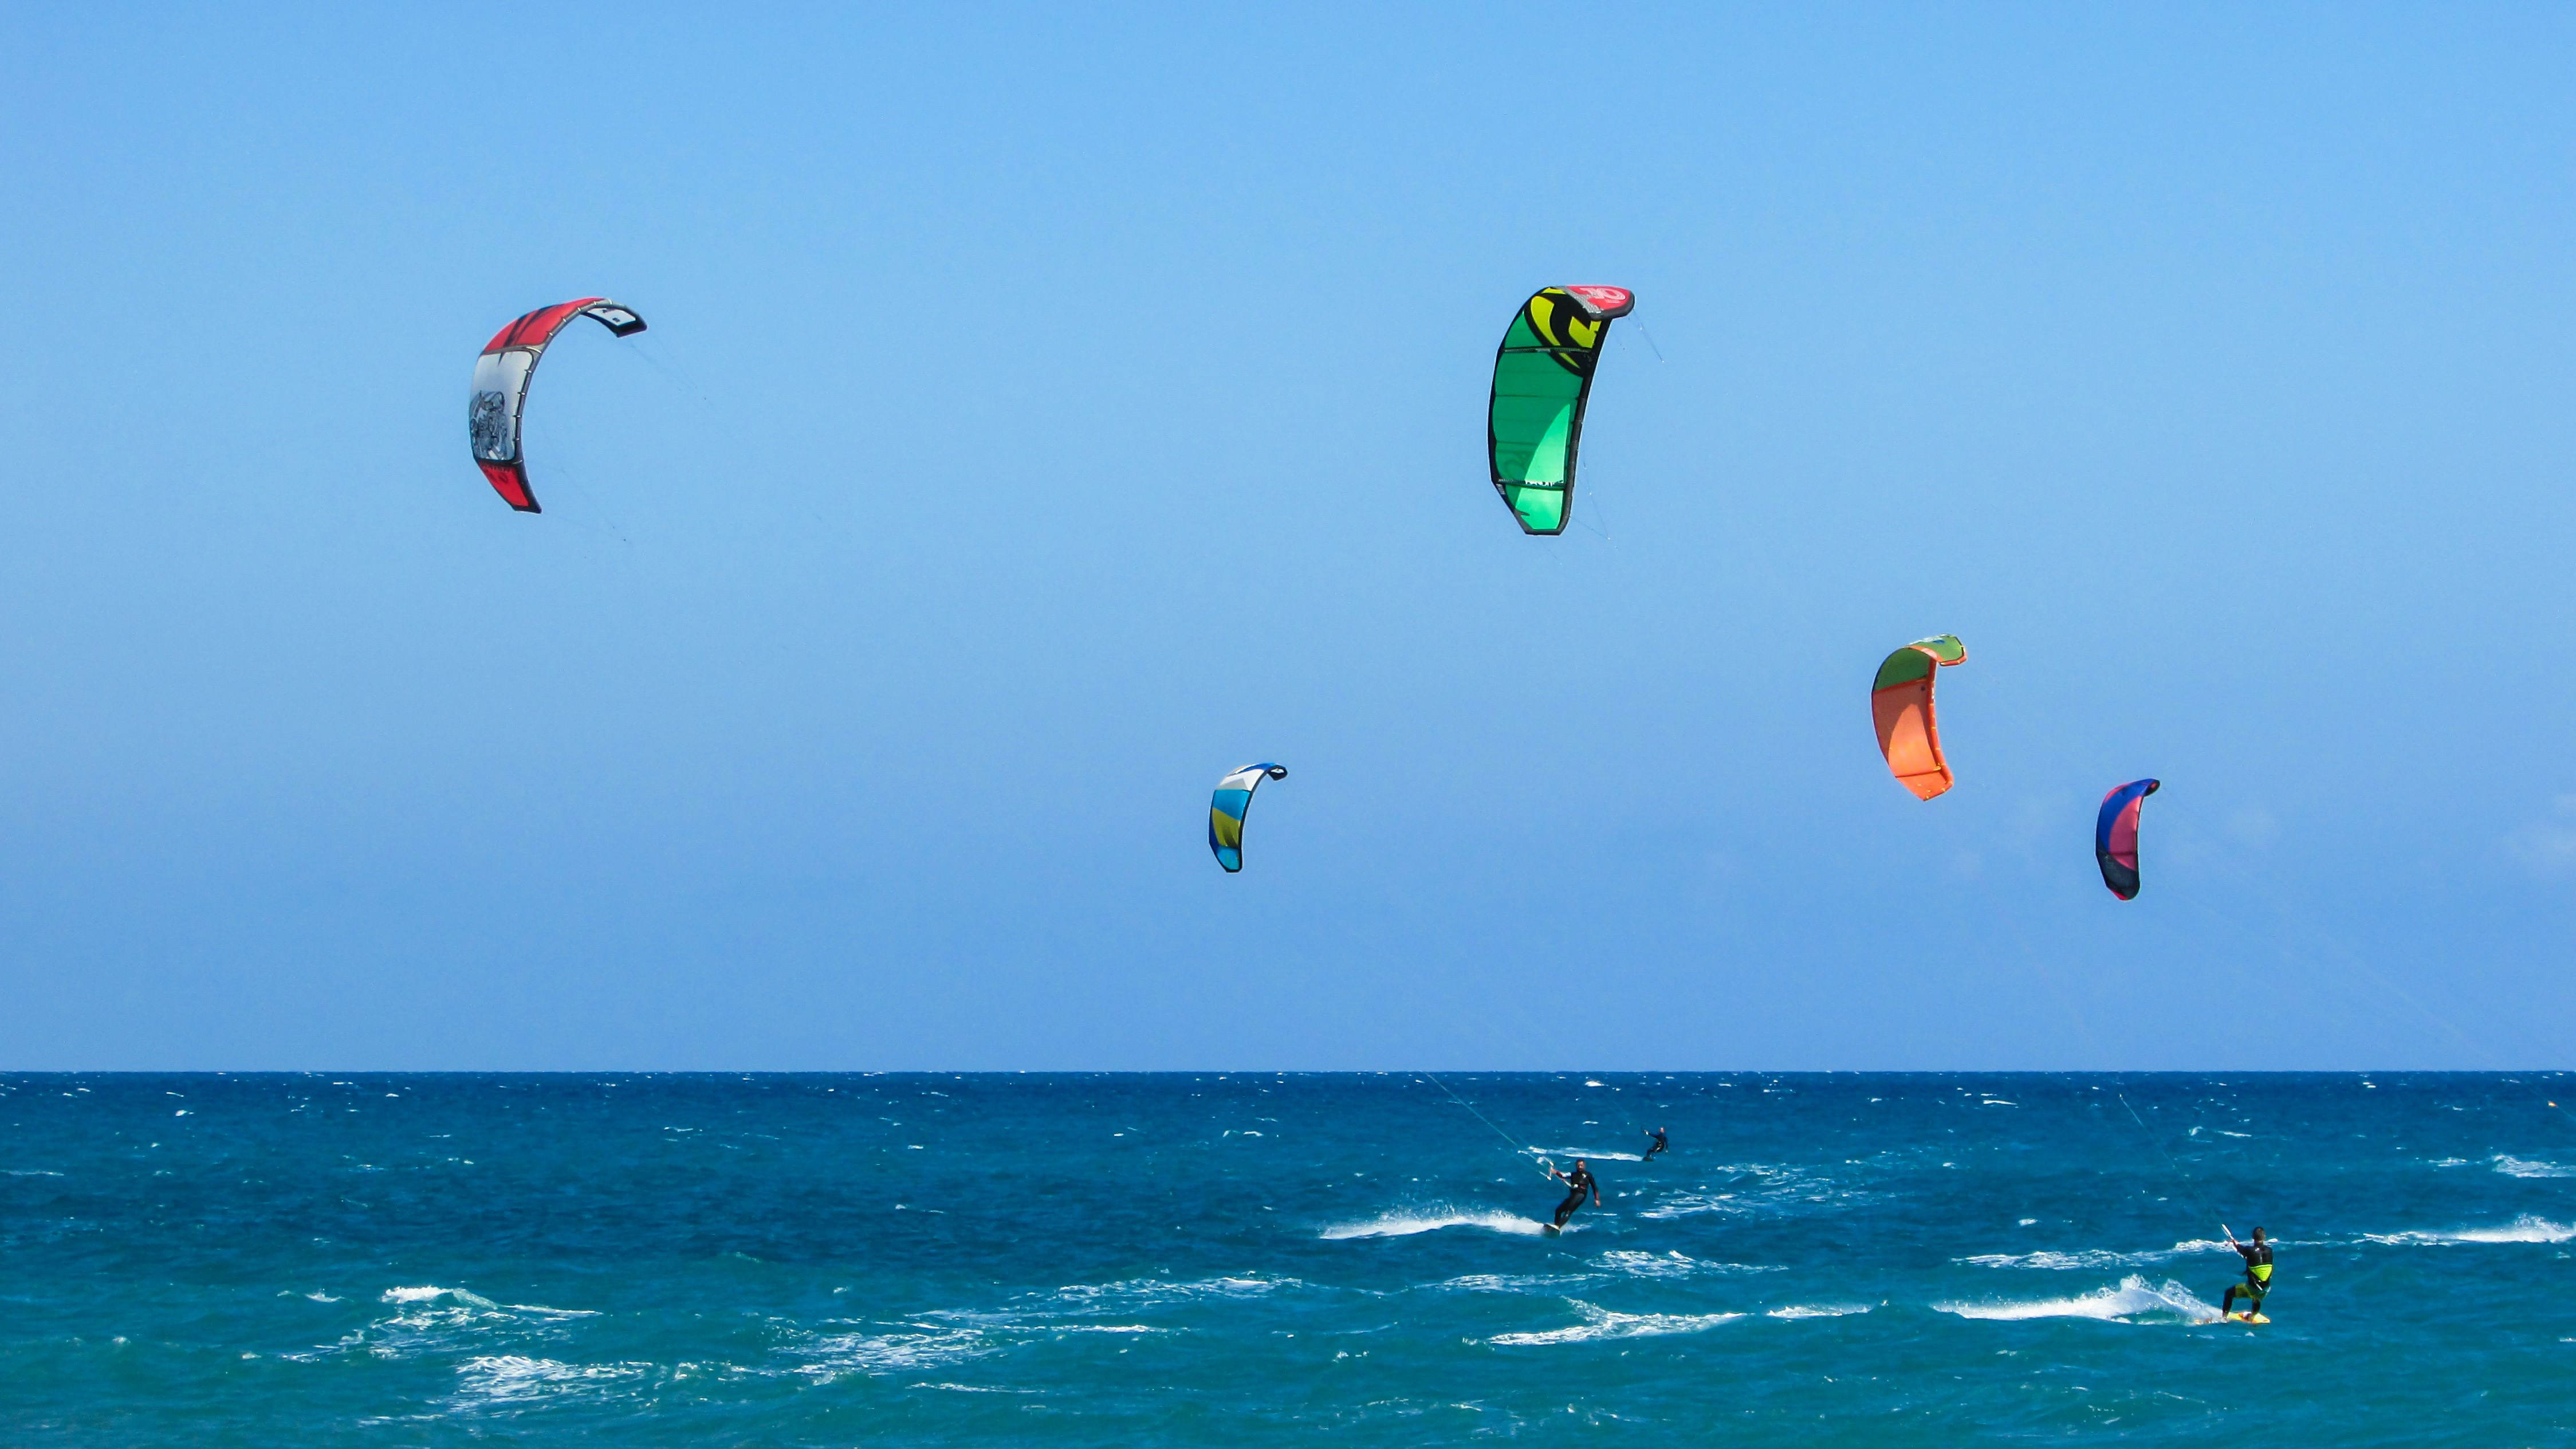
beach, sea, sport, wind, surfer, surf, kite, extreme, extreme sport, leisure, toy, activity, fun, sports, kitesurfing, active, kitesurf, kiteboarding, water sport, windsports, kite sports, individual sports